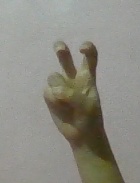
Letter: toot